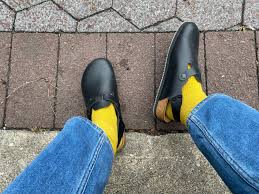
Label: Clog